Tollak Ollestad

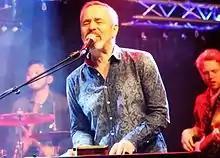
Tollak performing in the Netherlands

Tollak Ollestad was born in Seward, Alaska and grew up in Seattle, Washington. After starting out in the club scene in Seattle in his early twenties he moved to Los Angeles in 1984.